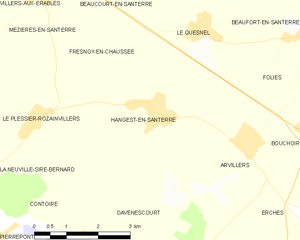
Carte des communes françaises Hangest-en-Santerre